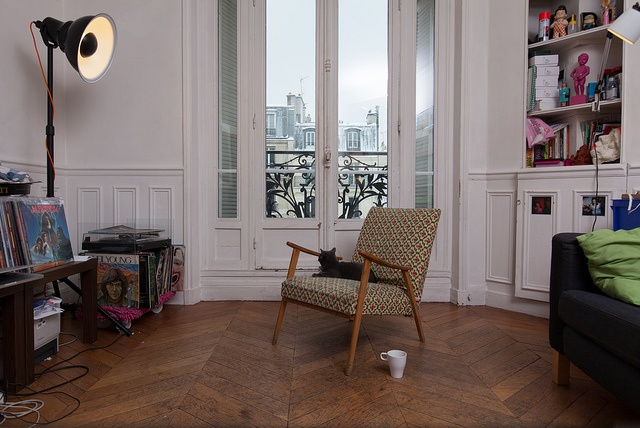
A chair sitting in a living room next to a doorway.
A cat sitting in a chair in a room with a coffee cup nearby.
A cat is laying in a chair that is positioned in the center of a room.
A cat sitting on a chair in the middle of a room.
A black cat is sitting idly in the chair in front of a big selection of records.